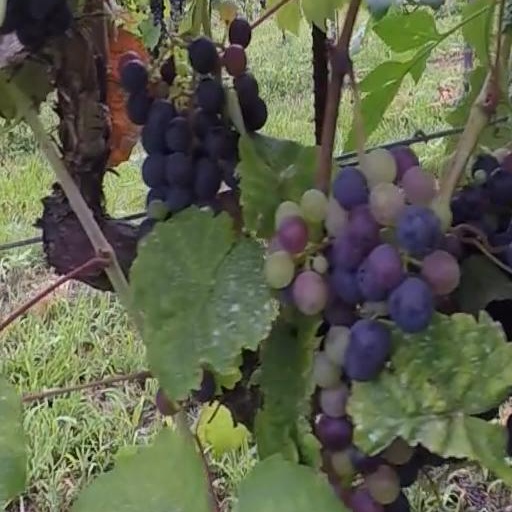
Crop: grape